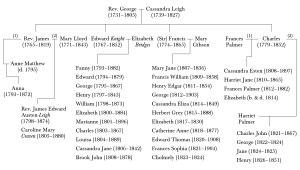
Jane Austen [ˈd͡ʒeɪn ˈɒstɪn], née le 16 décembre 1775 à Steventon, dans le Hampshire en Angleterre, et morte le 18 juillet 1817 à Winchester, dans le même comté, est une femme de lettres anglaise.